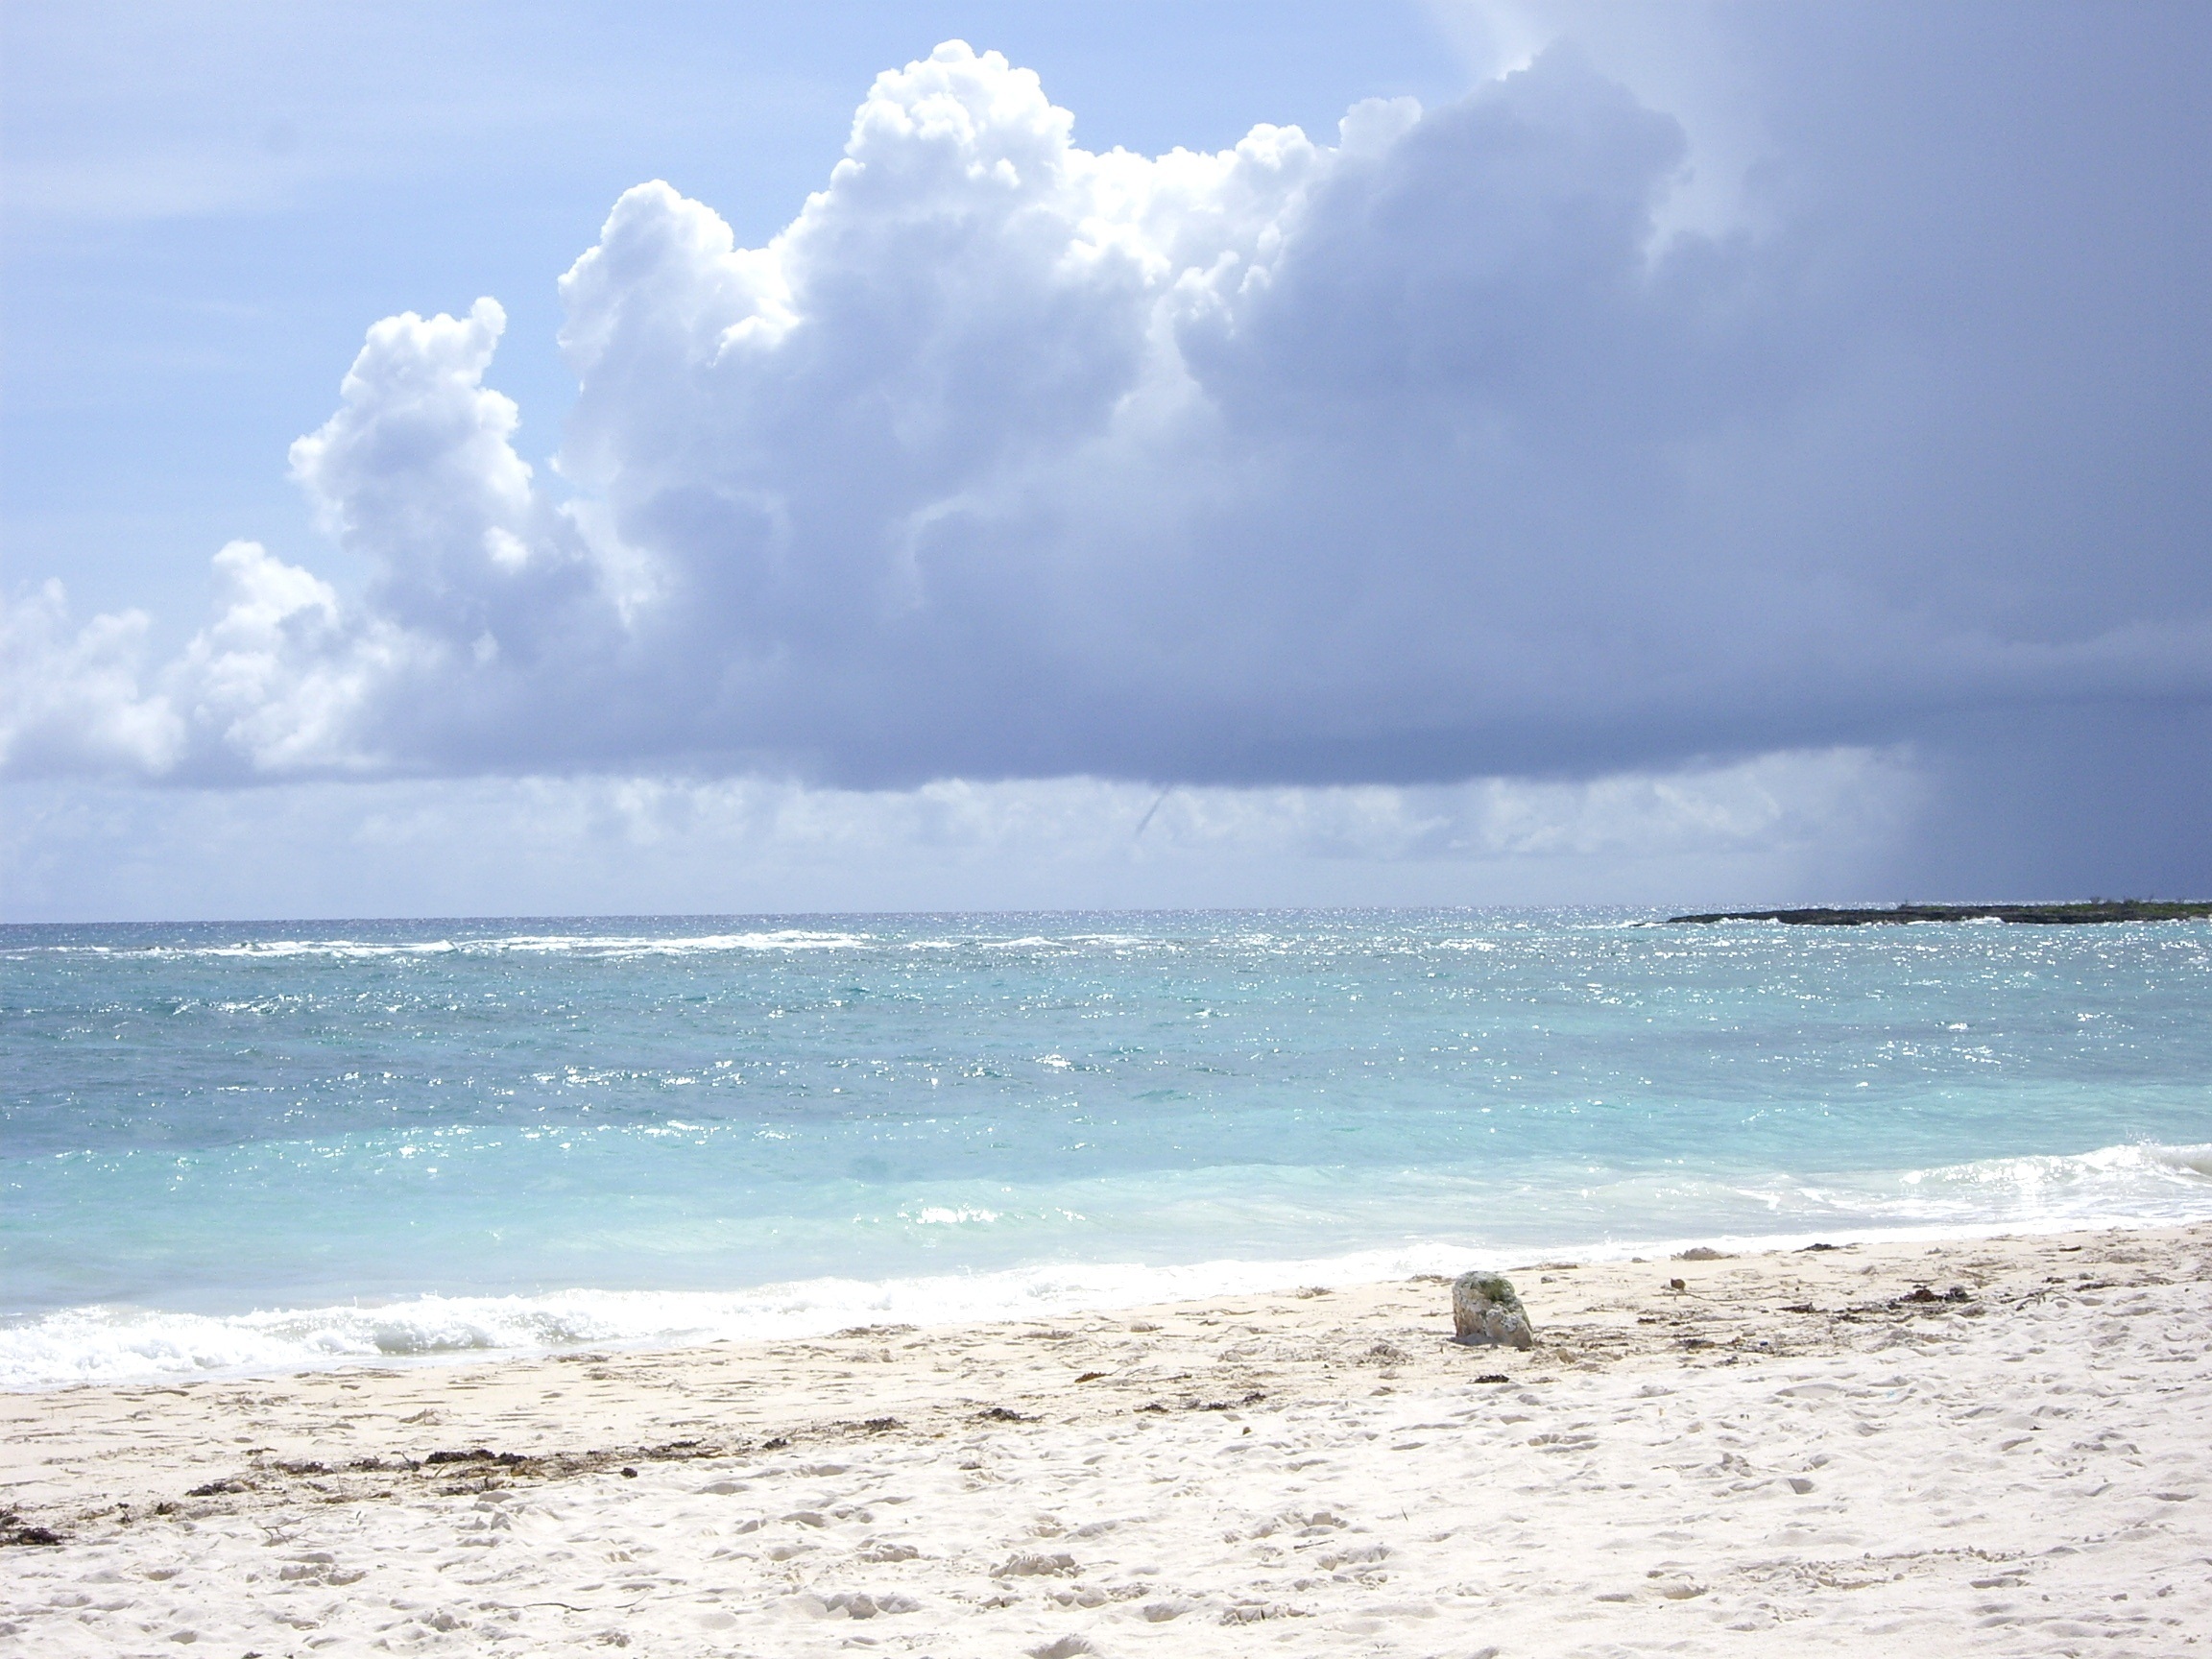
beach, sea, coast, sand, ocean, horizon, cloud, sky, sunlight, shore, wave, vacation, body of water, mexico, riviera maya, wind wave